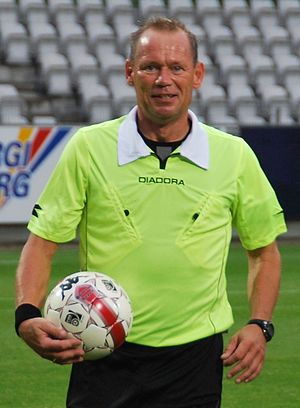
Claus Bo Larsen
Fodbolddommer Claus Bo Larsen. Her under en kamp i 1. division imellem Viborg FF og FC Fyn på Viborg Stadion.
Claus Bo Larsen, er en tidligere dansk fodbolddommer, der dømte i den danske Superliga fra 1994 til 2013, hvor han satte rekord i flest kampe med 328 styk i sine 19 sæsoner i den bedste dansk række. Internationalt dømte han under FIFA og UEFA indtil 2010.